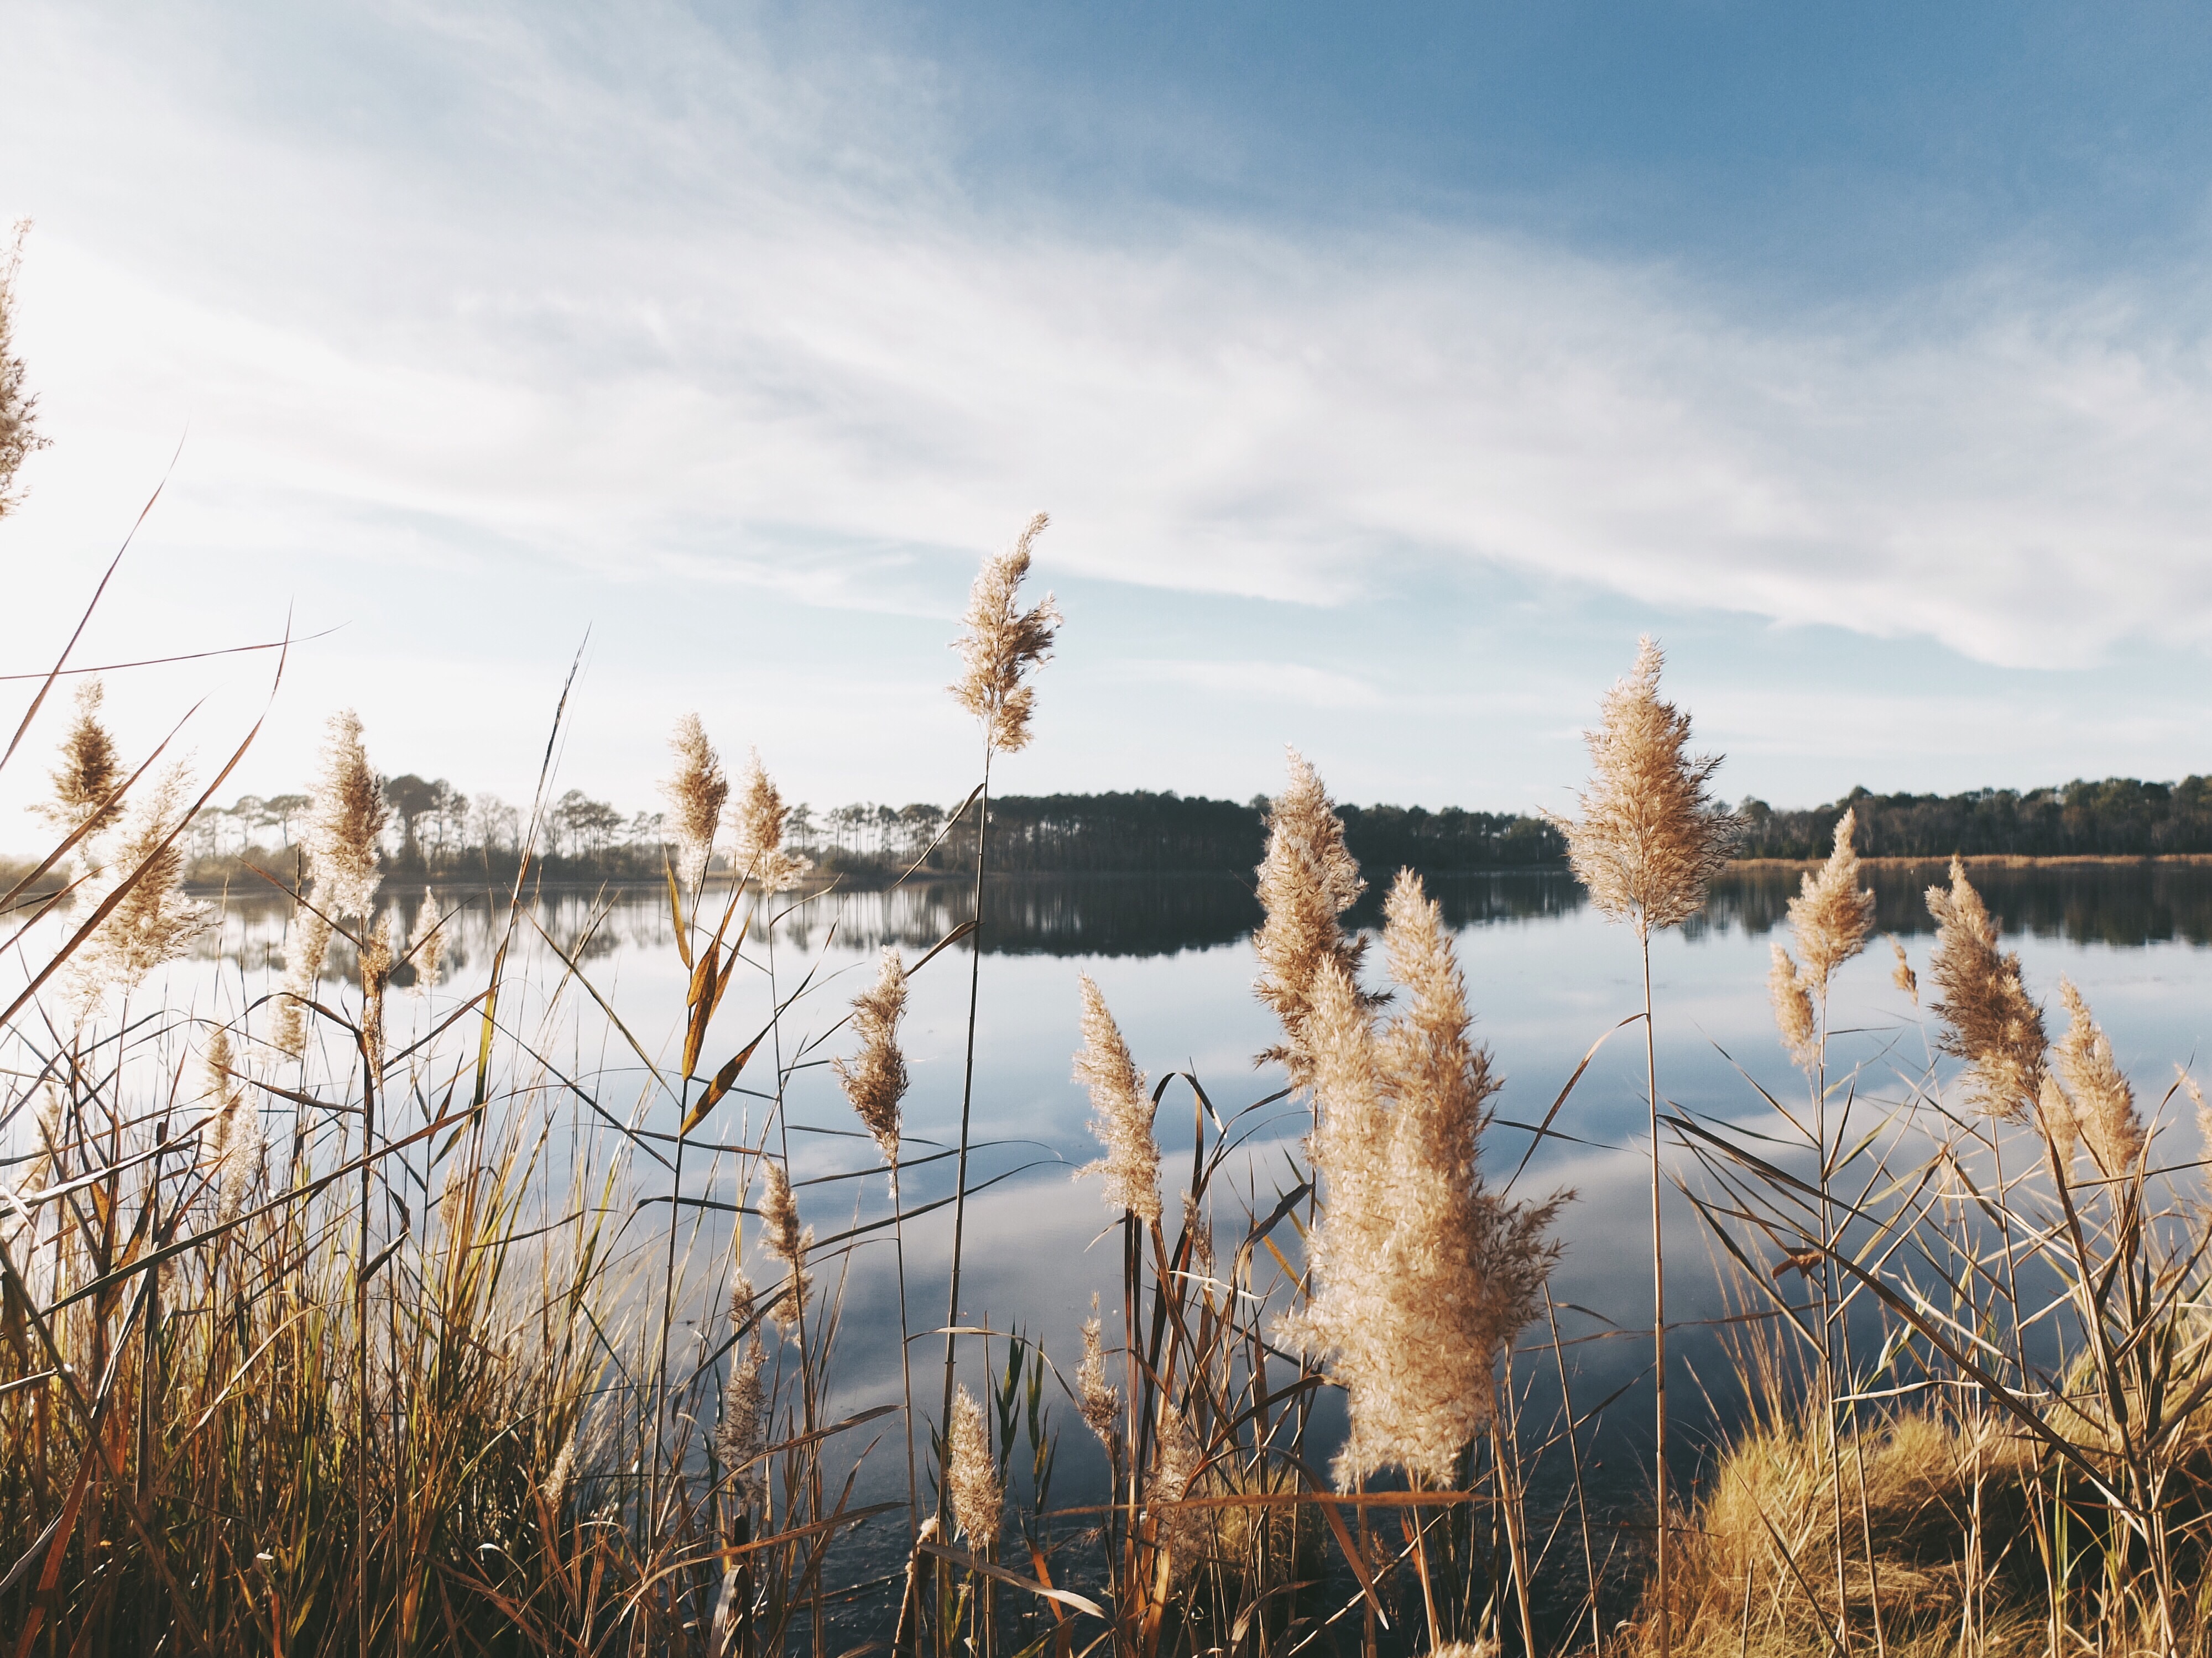
landscape, tree, water, nature, grass, marsh, winter, cloud, plant, sky, field, prairie, morning, lake, wind, frost, reflection, autumn, agriculture, season, trees, clouds, wetland, habitat, rural area, natural environment, grass family, phragmites